Wembley Stadium (1923)

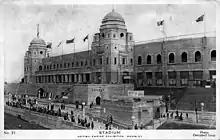
Postcard depicting the British Empire Exhibition in 1924 Twin Towers

The stadium's first turf was cut by King George V and it was first opened to the public on 28 April 1923. Much of Humphry Repton's original Wembley Park landscape was transformed in 1922–23 during preparations for the British Empire Exhibition of 1924–25. First known as the "British Empire Exhibition Stadium" or simply the "Empire Stadium", the construction was carried out by Sir Robert McAlpine for the British Empire Exhibition of 1924 (extended to 1925).